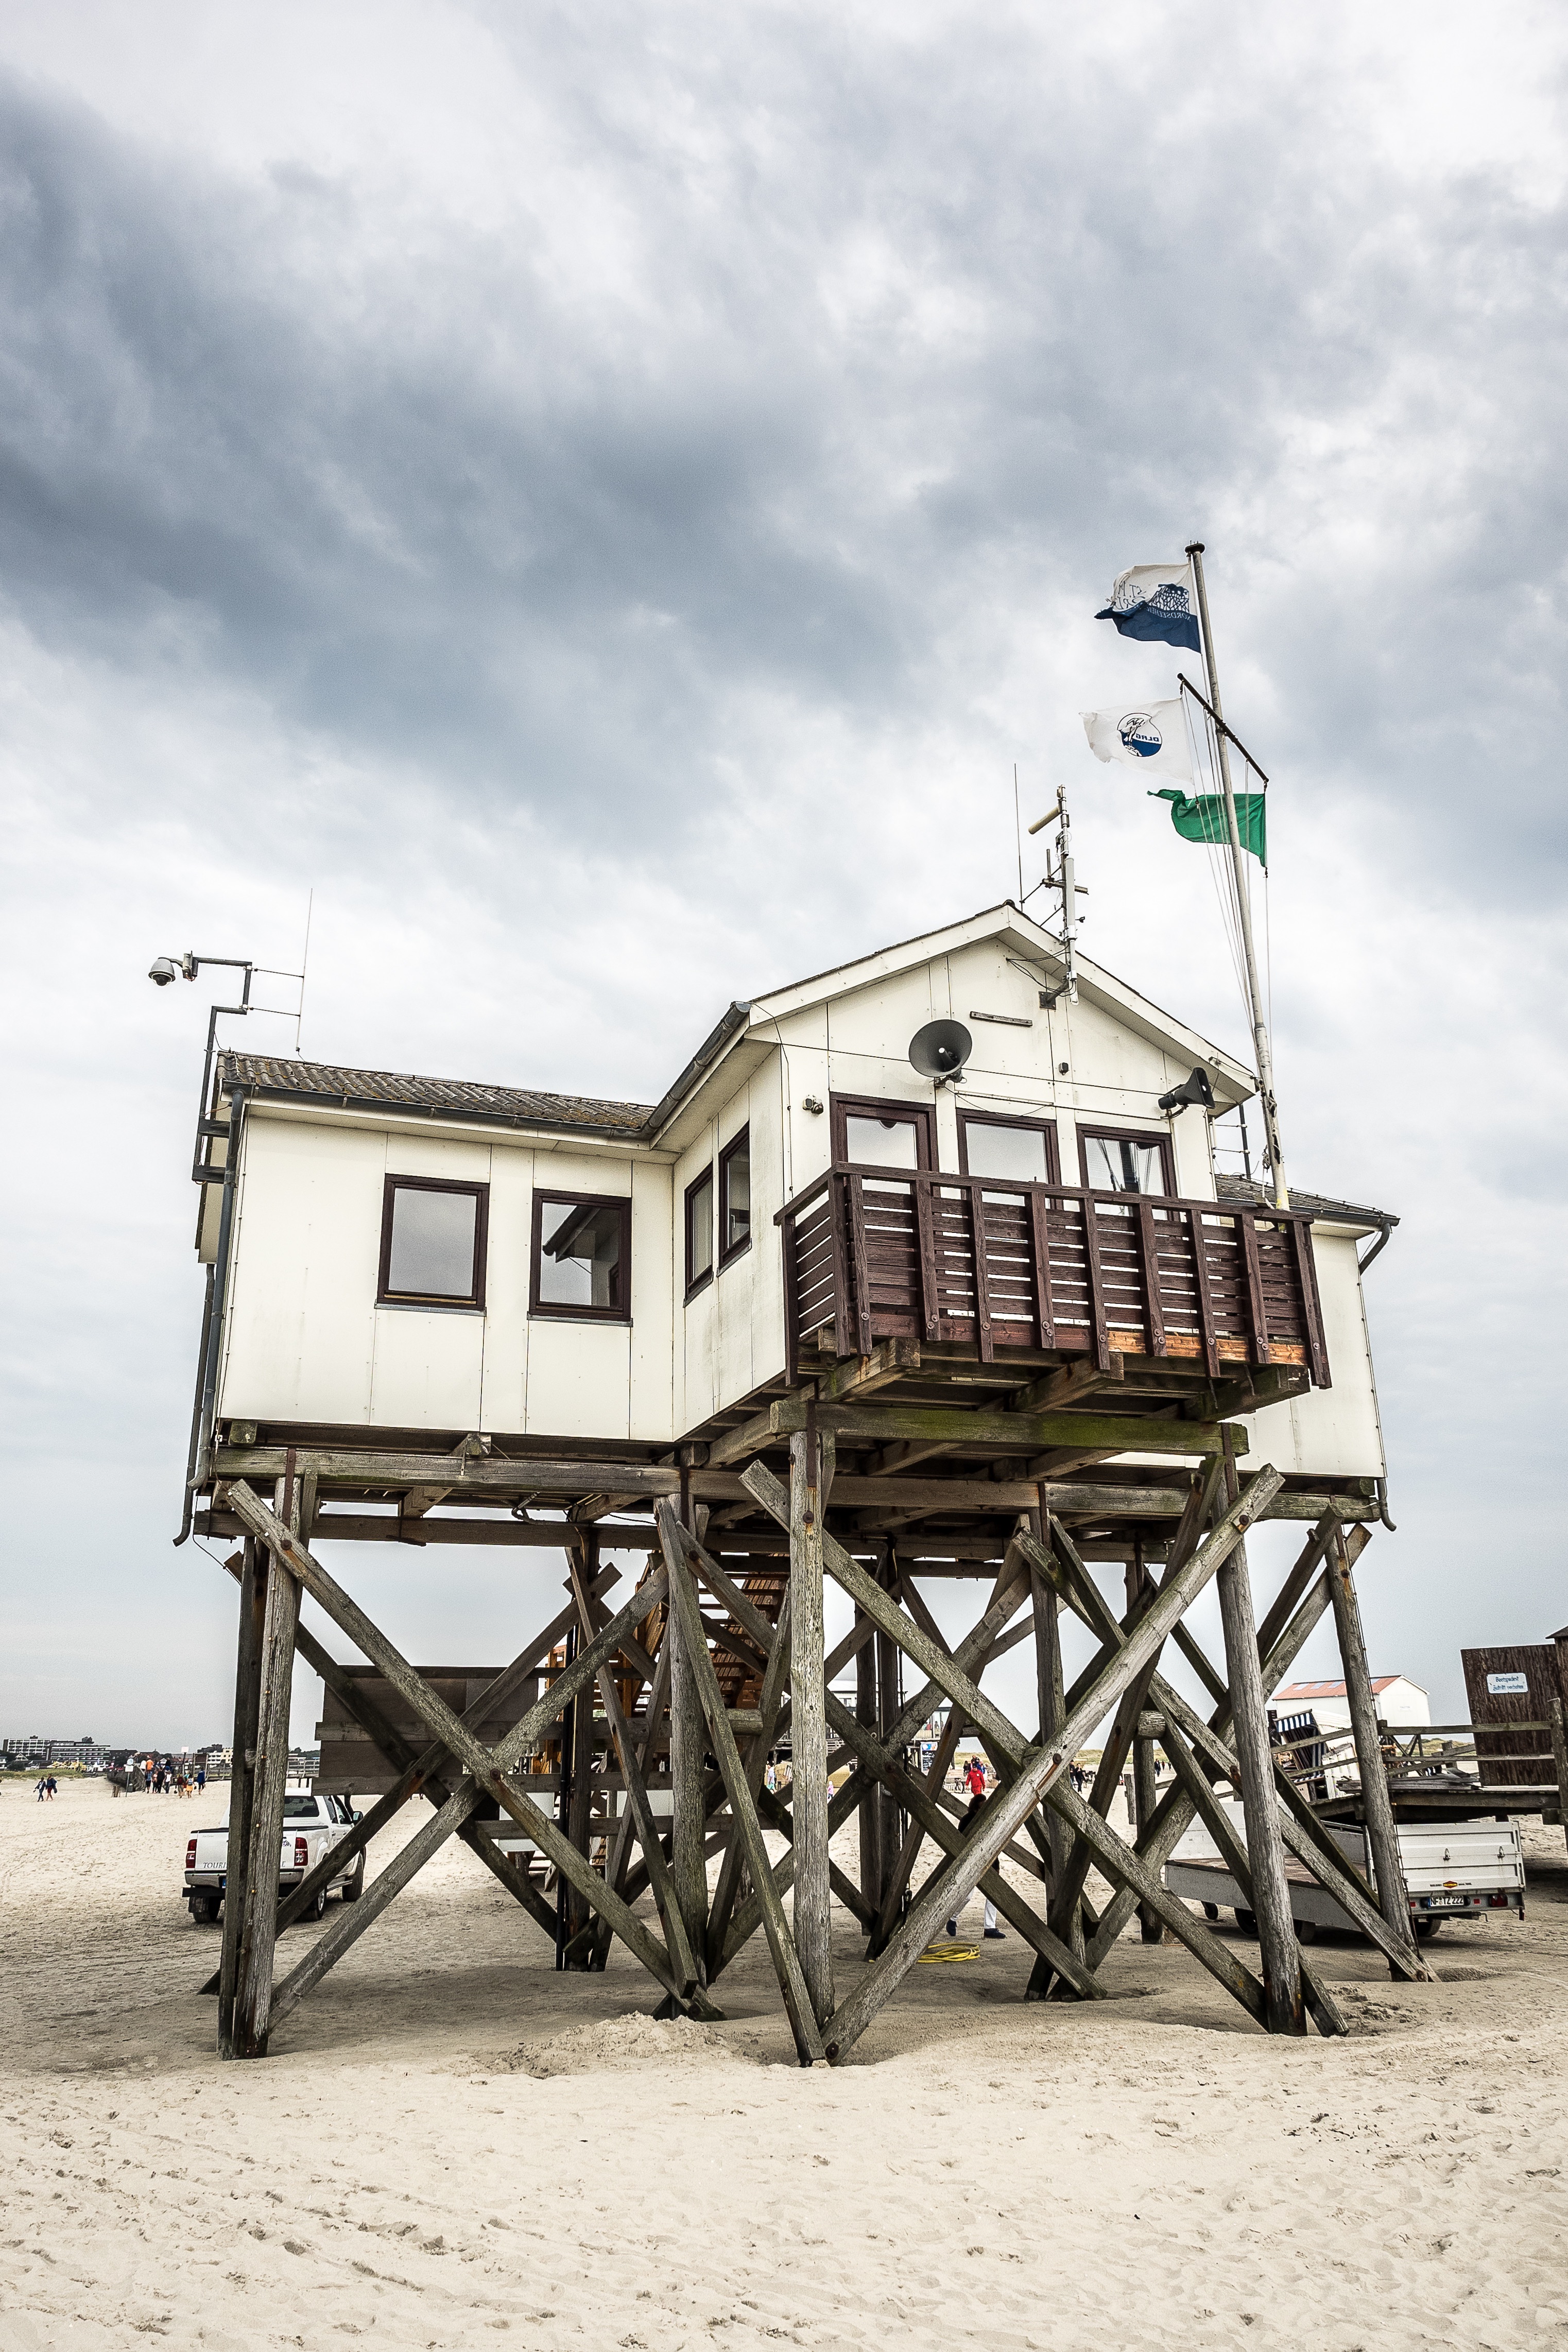
transport, vehicle